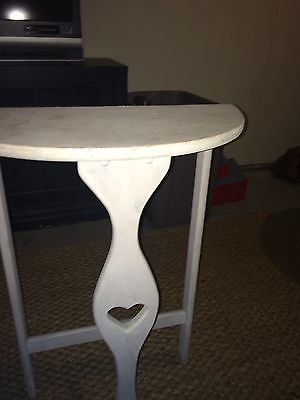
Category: table